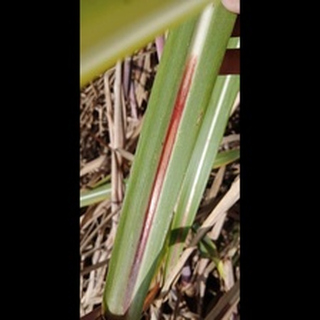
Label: sugarcane_red_rot